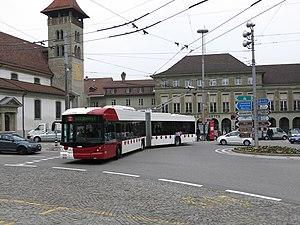
Fribourg, Suisse